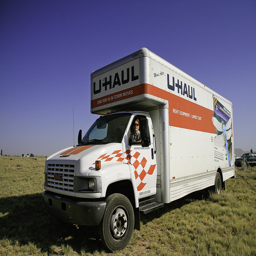
this is a man in a moving van on a field
A man in a Uhaul sitting in a field.
A U-Haul truck with a driver sits in a grassy field.
a person sits inside of a transport truck
A uhaul sitting in an open field with a driver behind the wheel.